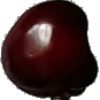
Label: Cherry 1